Prussian education system

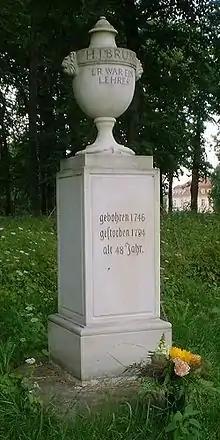
Bruns-Memorial in Reckahn, "He was a teacher"

The basic foundations of a generic Prussian primary education system were laid out by Frederick the Great with his "Generallandschulreglement", a decree of 1763 which was written by Johann Julius Hecker. Hecker had already before (in 1748) founded the first teacher's seminary in Prussia. His concept of providing teachers with the means to cultivate mulberries for homespun silk, which was one of Frederick's favorite projects, found the King's favour. It expanded the existing schooling system significantly and required that all young citizens, both girls and boys, be educated by mainly municipality-funded schools from the age of 5 to 13 or 14. Prussia was among the first countries in the world to introduce tax-funded and generally compulsory primary education. In comparison, in France and Great Britain, compulsory schooling was not successfully enacted until the 1880s.